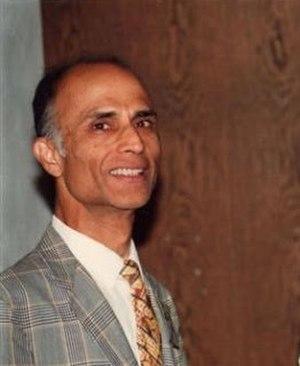
Harish-Chandra, né Harish Chandra Mehrotra le 11 octobre 1923 à Kanpur en Inde et mort le 16 octobre 1983 à Princeton aux États-Unis, était un mathématicien indien qui effectua des travaux fondamentaux en théorie des représentations, en particulier en analyse harmonique des groupes de Lie semi-simples.